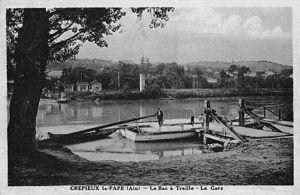
Le Rhône, avec en premier plan le bac à traille et au second plan la gare de Crépieux-la-Pape.
La gare de Crépieux-la-Pape est une gare ferroviaire française de la ligne de Lyon-Perrache à Genève, située au bord du Rhône sur le territoire de la commune de Rillieux-la-Pape, dans la métropole de Lyon en région Auvergne-Rhône-Alpes.
Crépieux-la-Pape est une ancienne commune de l'Ain puis du Rhône et enfin de la Métropole de Lyon, aujourd'hui quartier de la ville de Rillieux-la-Pape.
Le Canal de Miribel est une dérivation du Rhône. Le canal de Jonage constitue l'autre frontière aquatique du Grand parc de Miribel-Jonage. Le Rhône se divise en deux à Jons et Niévroz au niveau du barrage de Jons, pour se reformer en un seul fleuve à la frontière entre Vaulx-en-Velin et Villeurbanne, après la traversée du Grand parc de Miribel-Jonage.